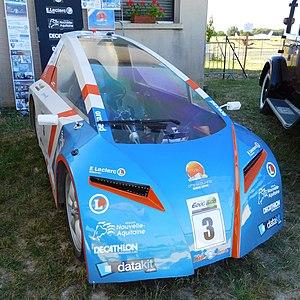
Rib’Car 2 (aussi appelé RibCar2) de l'équipe Dordogne
Le Challenge ÉducÉco est une compétition automobile éducative, organisée en France depuis 2009 par l'association AD3E. Son objectif principal est de parcourir le plus de kilomètres avec la plus faible consommation d’énergie possible, sur des véhicules innovants construits par des collégiens, lycéens ou étudiants. Des objectifs de sécurité et d'innovation technologique sont aussi exigés. Deux types de véhicules sont autorisés à concourir : des écocitadins et des prototypes. Le slogan du Challenge ÉducÉco est : « De l'école à l'université – La course à l'innovation pour une mobilité durable ».